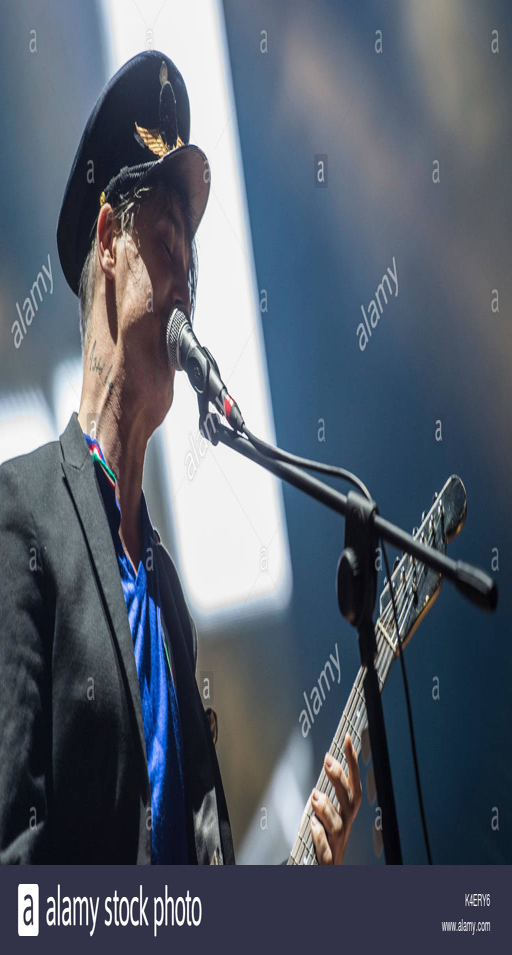
band with garage rock artist performs live on stage at festival